Trump Castle (series)

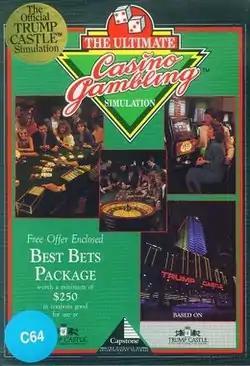
Original game cover (1989)

Trump Castle is a series of gambling video games published by Capstone Software between 1989 and 1993. The games are named after Trump's Castle hotel-casino in Atlantic City, New Jersey, and were released for Amiga, Atari ST, Commodore 64, Commodore 128, and MS-DOS.